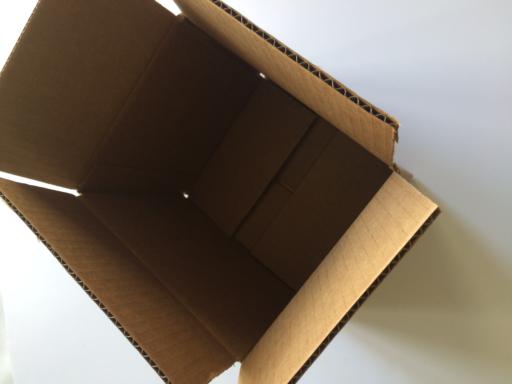
Waste category: cardboard